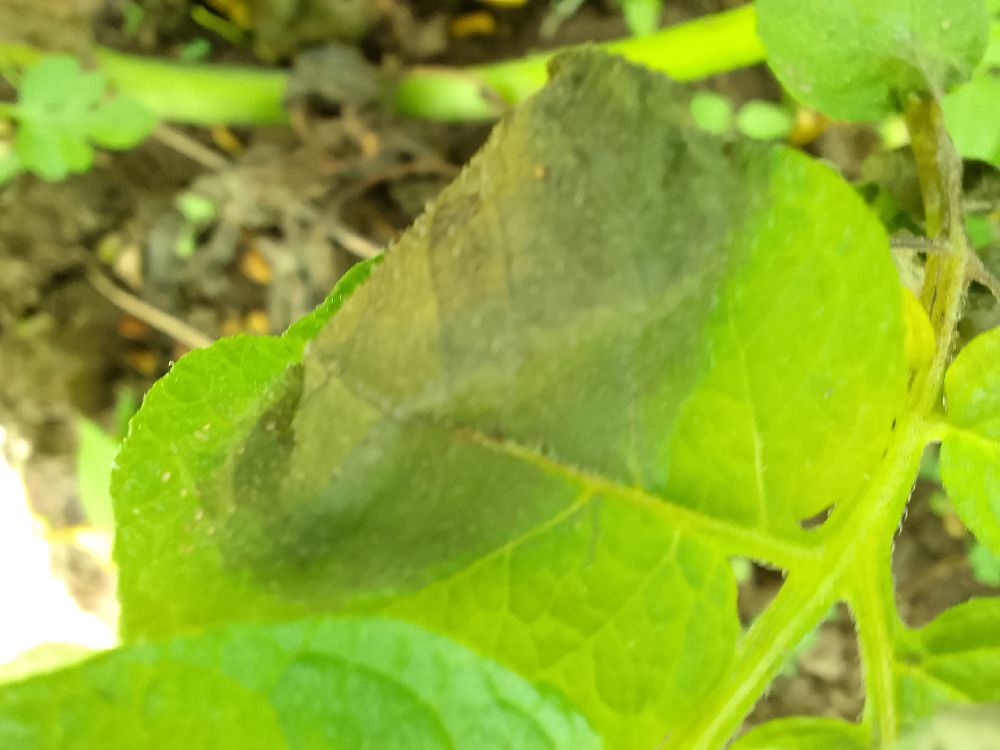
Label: Late blight